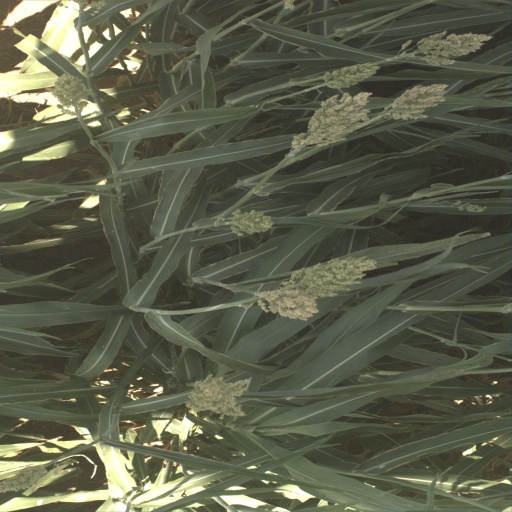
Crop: sorghum